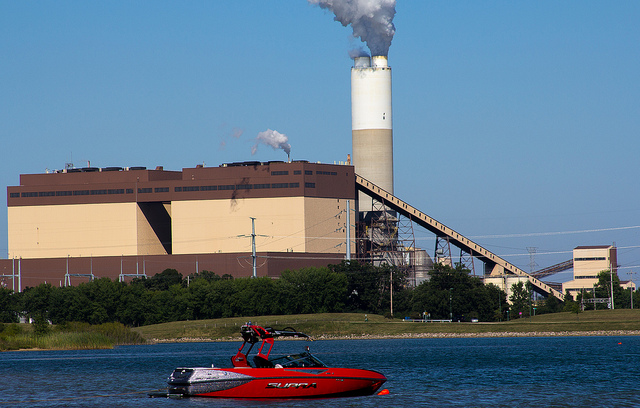
A red boat in a body of water with a factory in the background.

a red boat sits in the water near a factory

A factory billows out smoke next to a lake with a red boat on it.